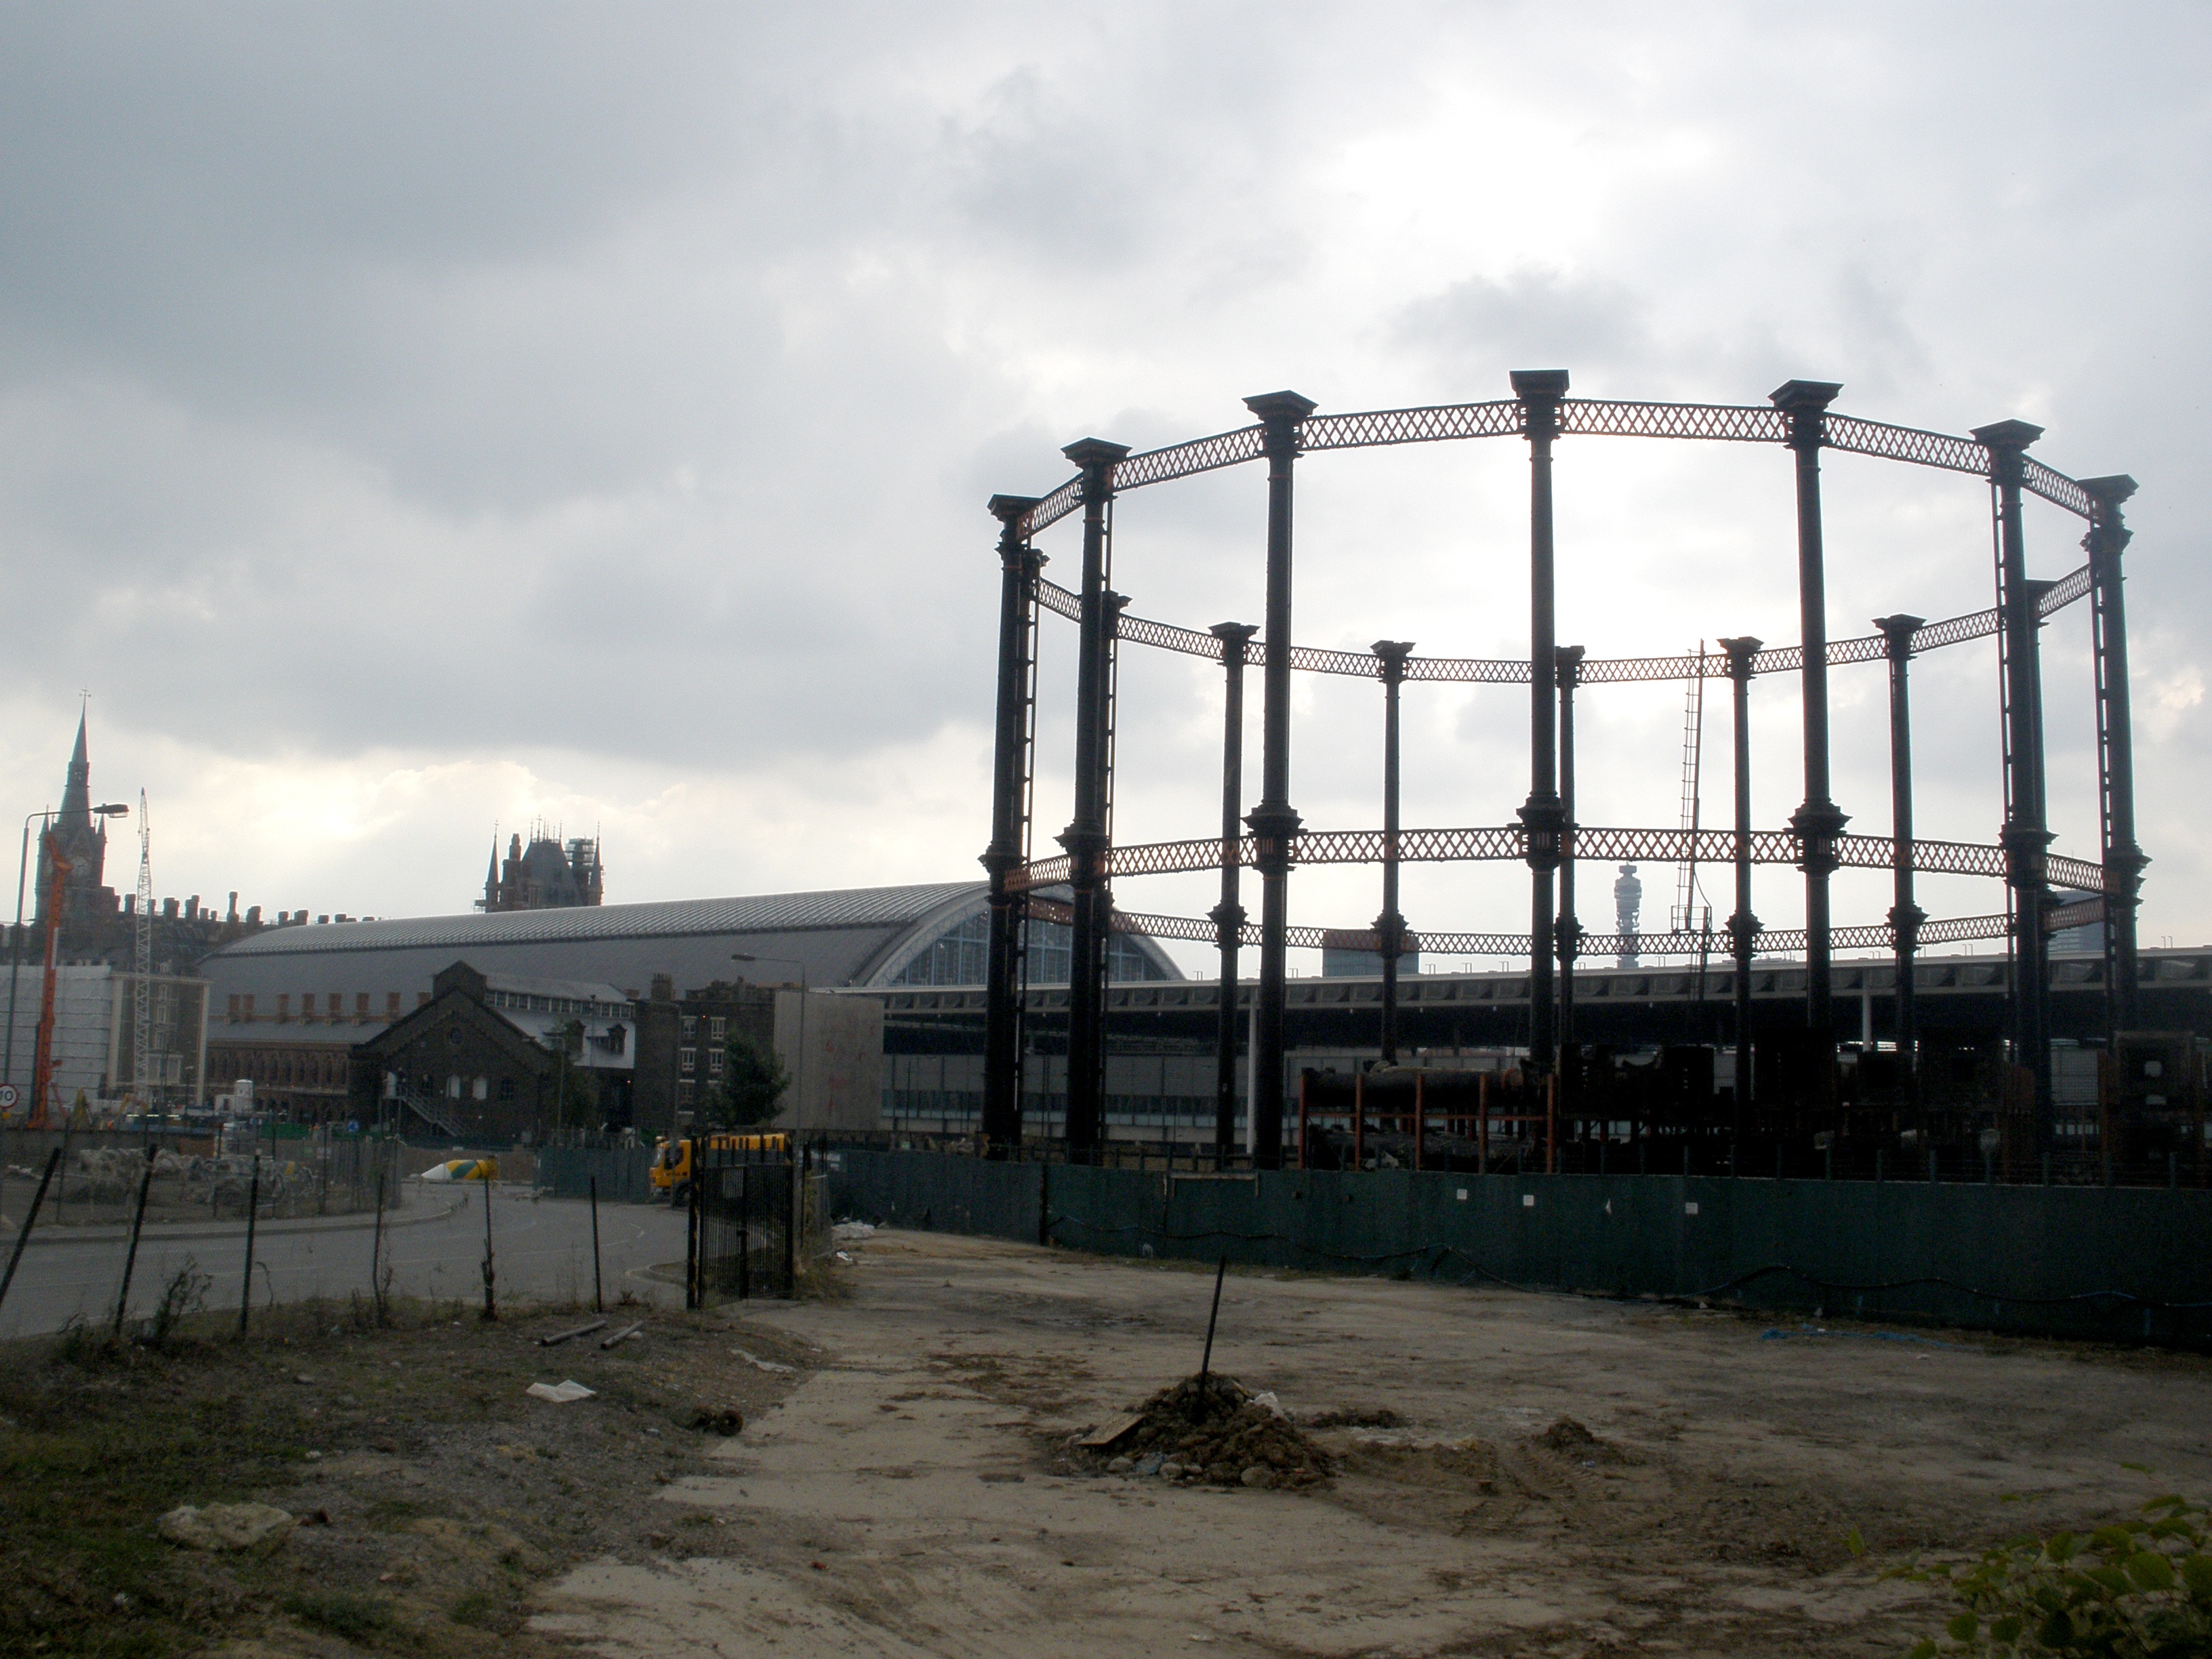
architecture, structure, ground, building, city, urban, construction, industrial, industry, stadium, arena, site, gas cylinder, urban area, sport venue, waste ground